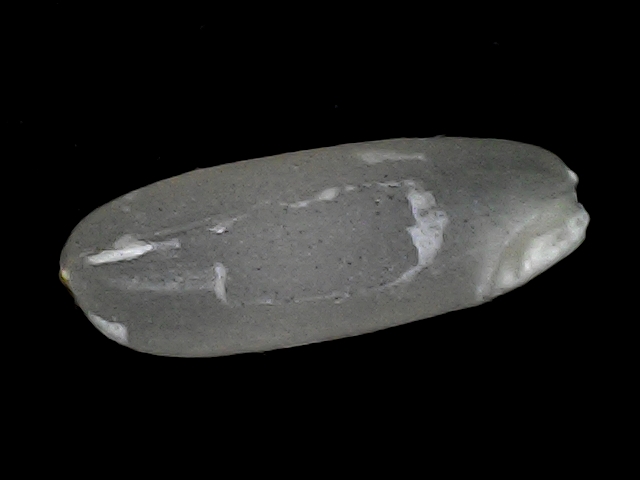
Rice variety: BD56